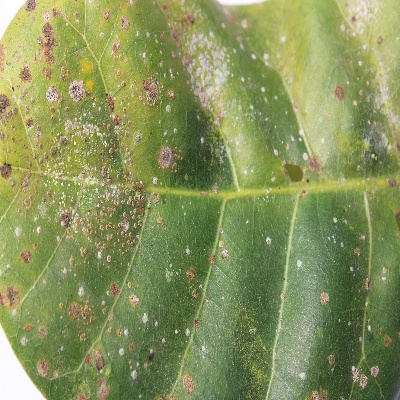
Crop: Cashew
Condition: red rust